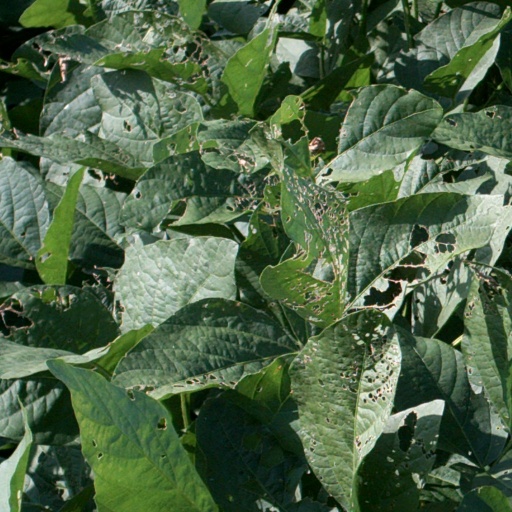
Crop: soybean